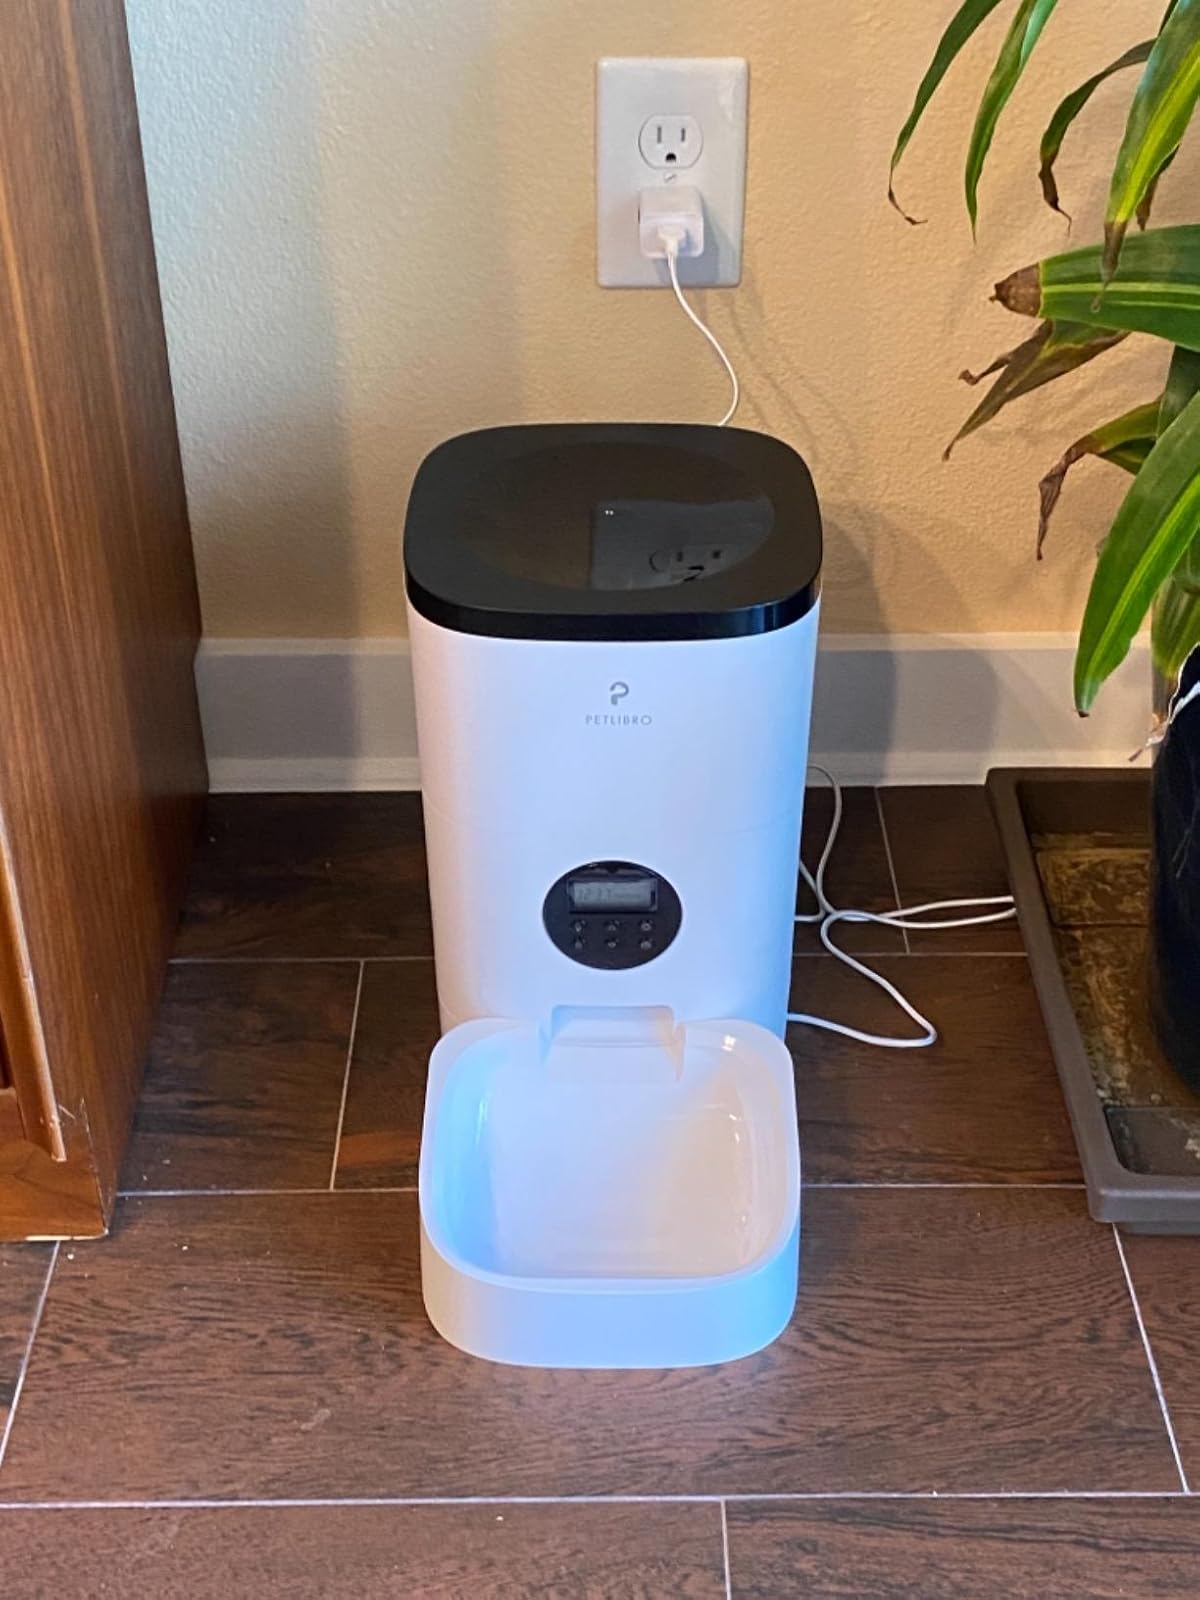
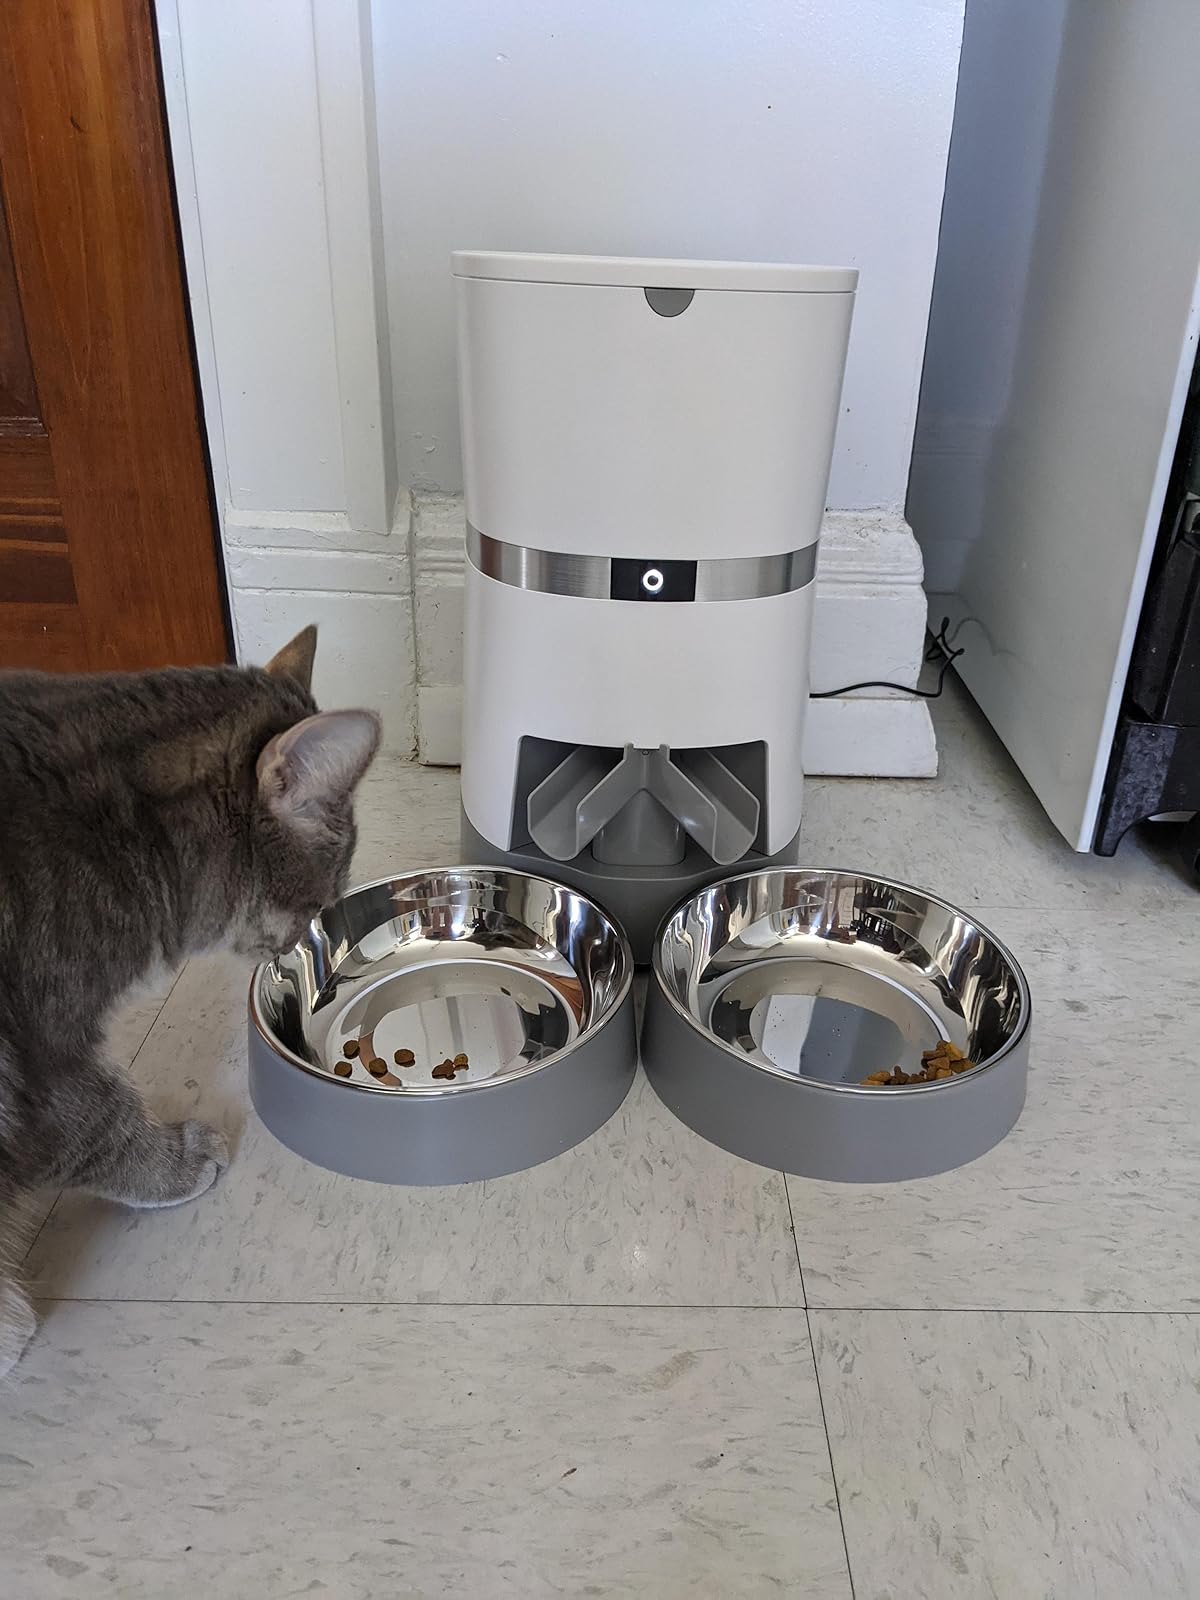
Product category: items_feeder
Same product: no